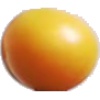
Label: cherry_wax_yellow